Wayde van Niekerk

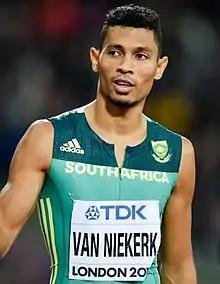
van Niekerk at the 2017 World Championships

Wayde van Niekerk (born 15 July 1992) is a South African track and field sprinter who competes in the 200 and 400 metres. In the 400 metres, he is the current world and Olympic record holder, having set the record when he won the event at the 2016 Olympics.